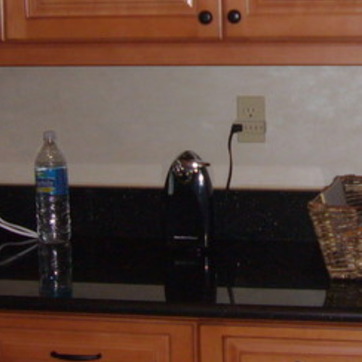
Material: metal